Artie Nielsen

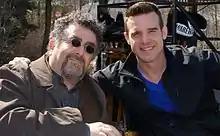
Artie was played by Saul Rubinek (left), pictured with Eddie McClintock on the set of "Warehouse 13".

Agent Arthur "Artie" Nielsen (née Arthur Weisfelt) is a fictional character on the U.S. television science fiction series "Warehouse 13" (2009–2014), portrayed by Saul Rubinek. He is the Special Agent in Charge of Warehouse 13 and is the immediate supervisor of Agents Pete Lattimer, Myka Bering and Claudia Donovan.